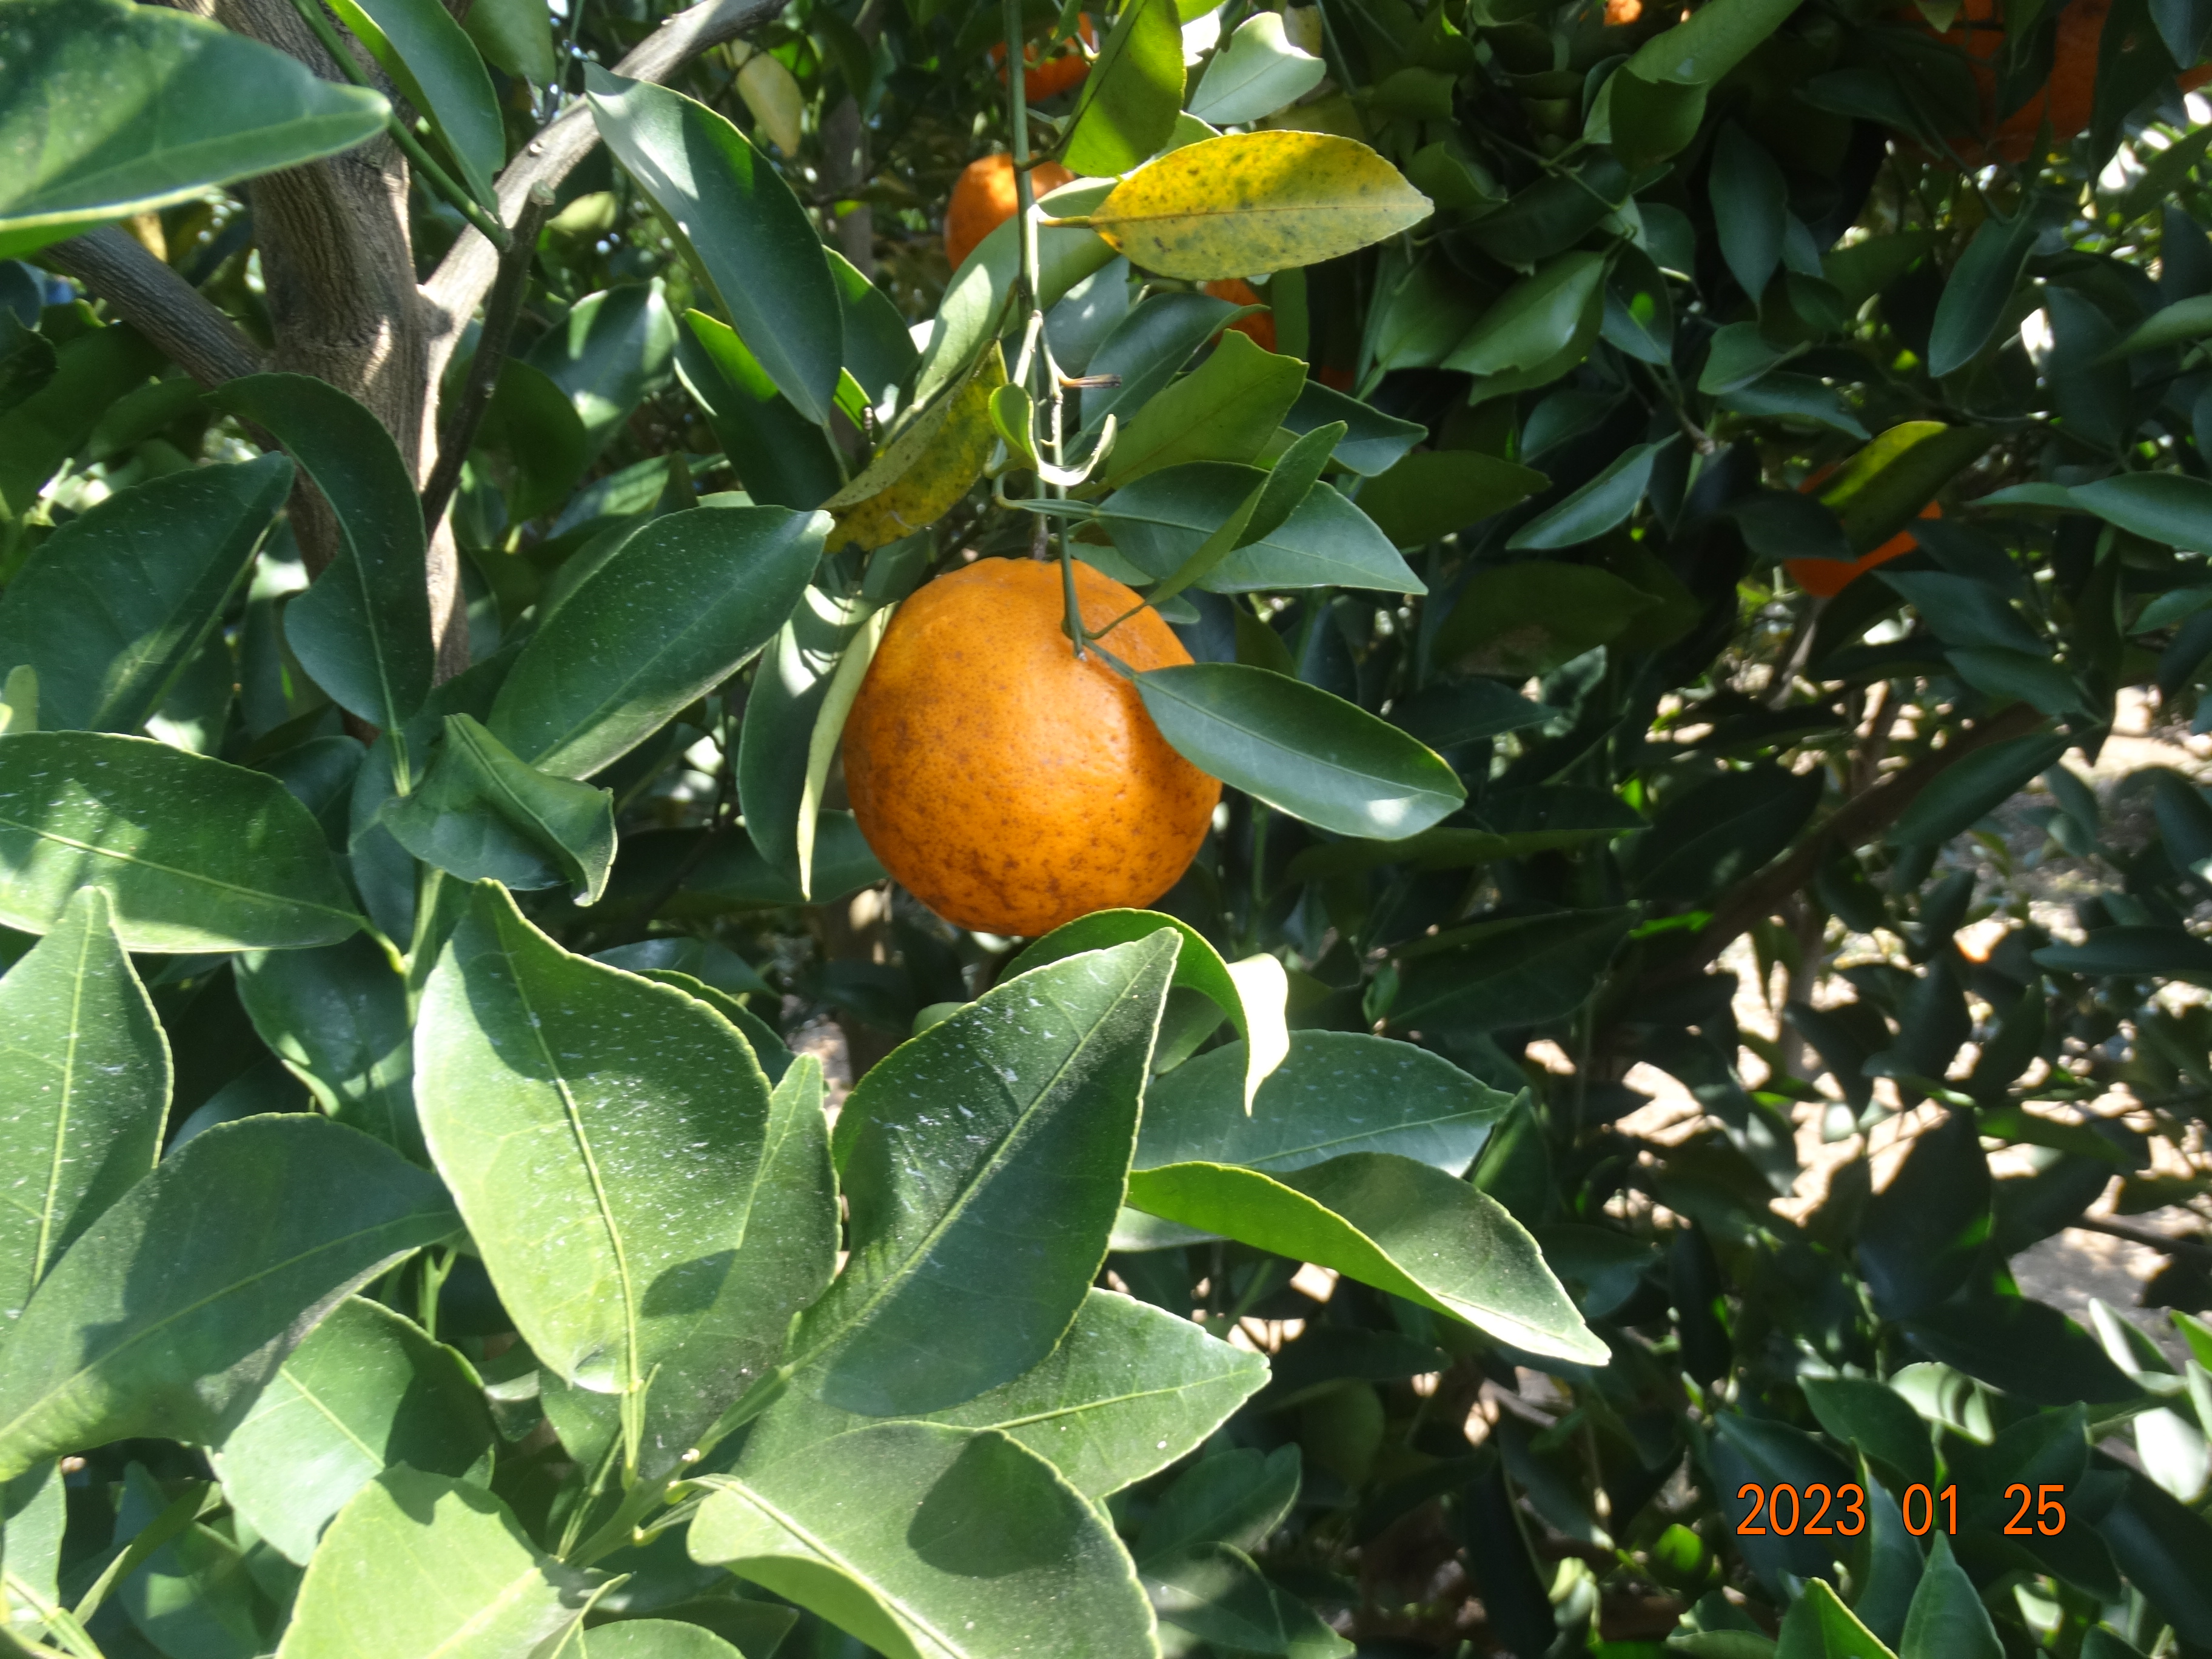
Citrus fruit variety: ponkan